Philip Watts

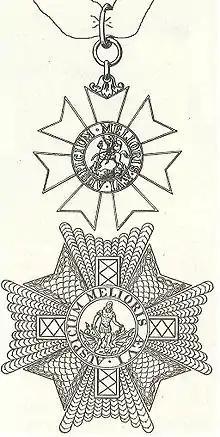
Star and badge of

In 1969 Watts joined Shell for whom he worked until 2004. In October 2012, he was appointed priest-in-charge of Waltham St Lawrence parish church.